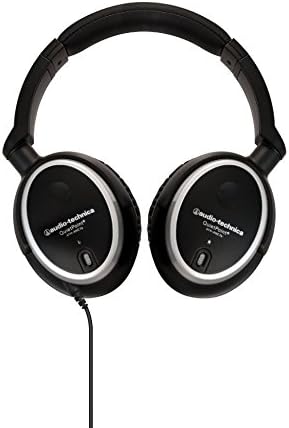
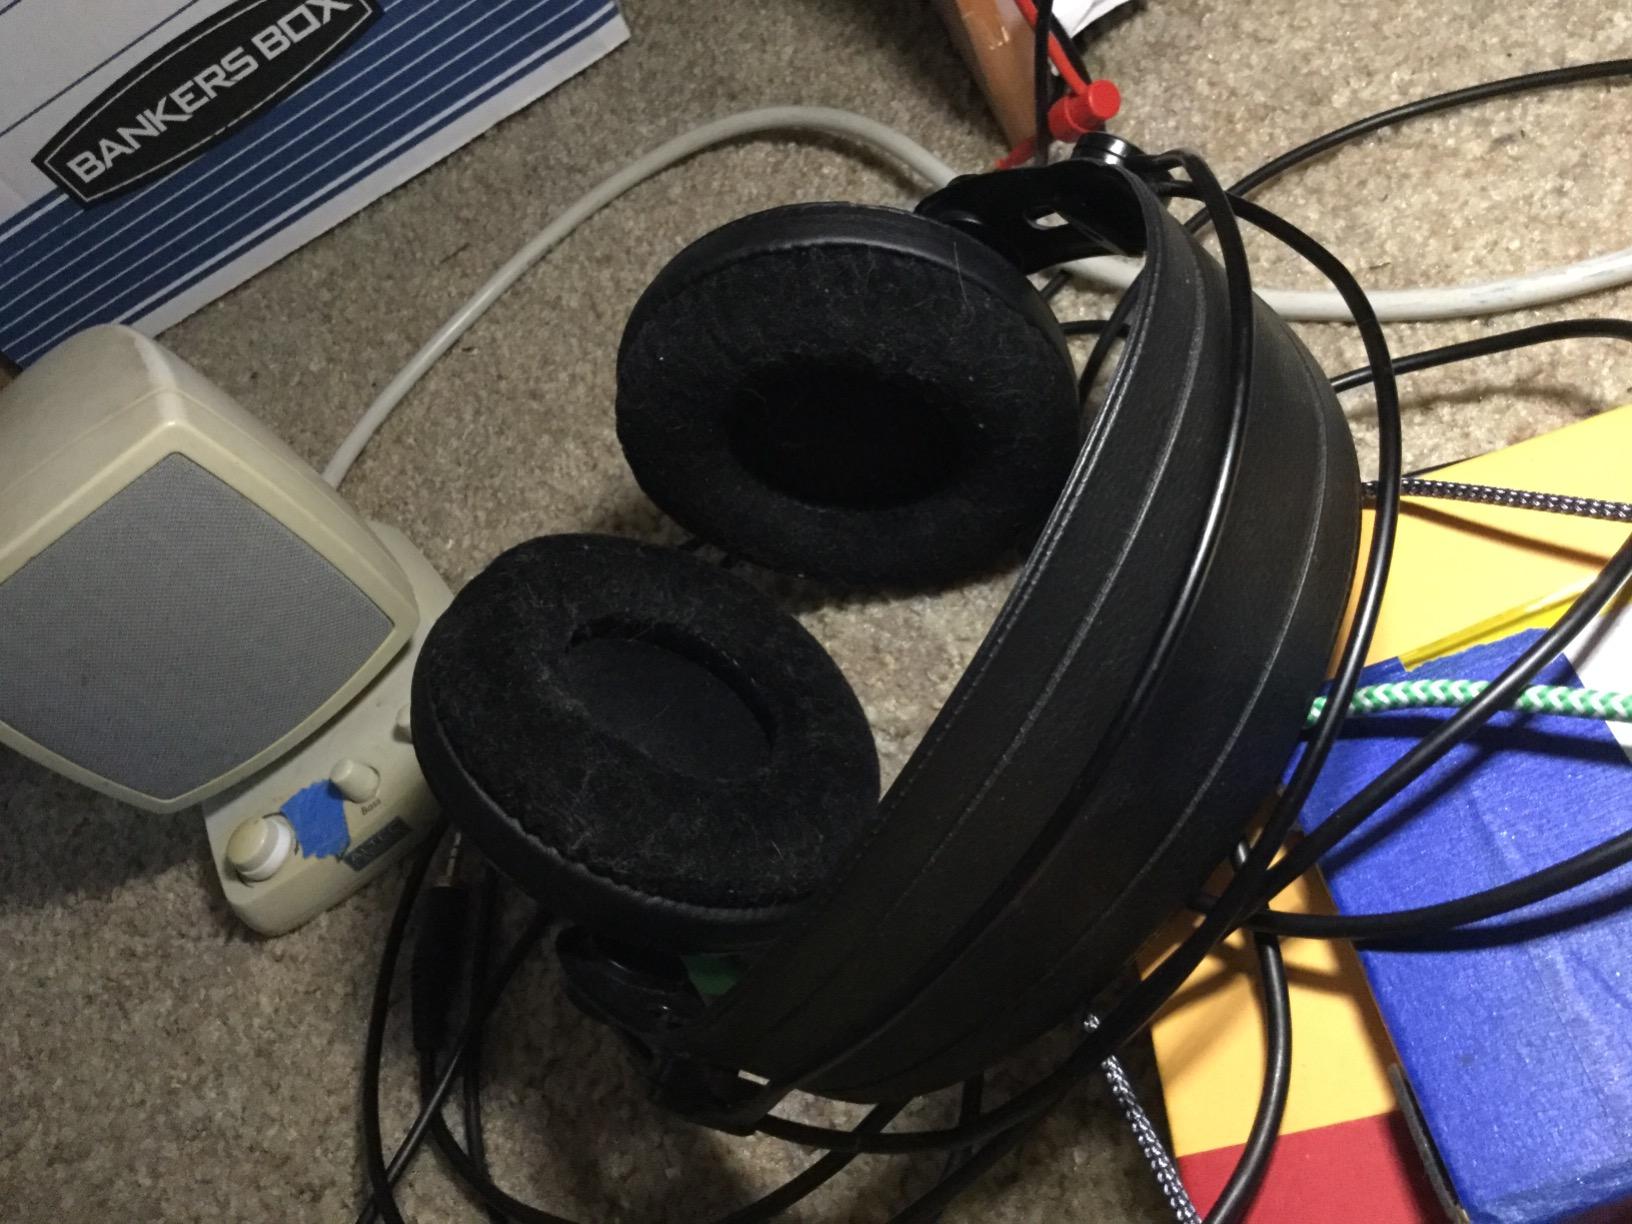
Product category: headphones
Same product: no